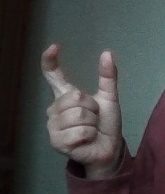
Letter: nun